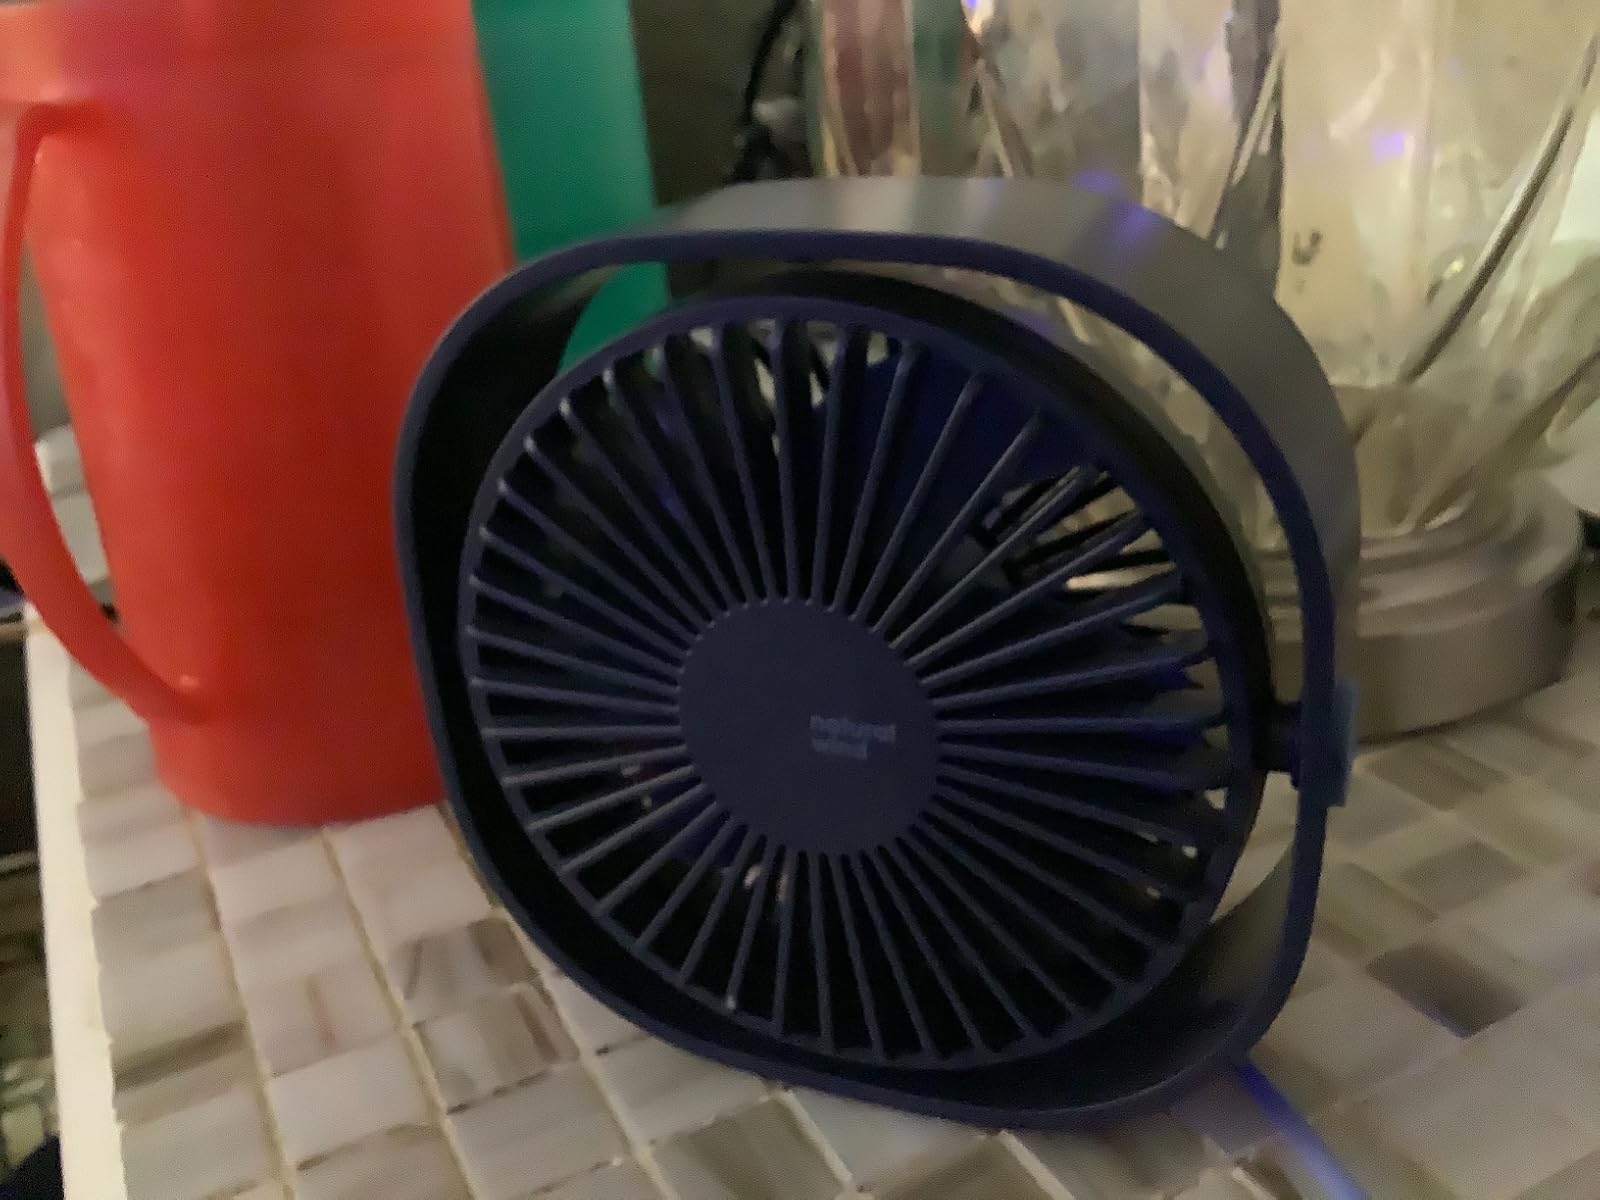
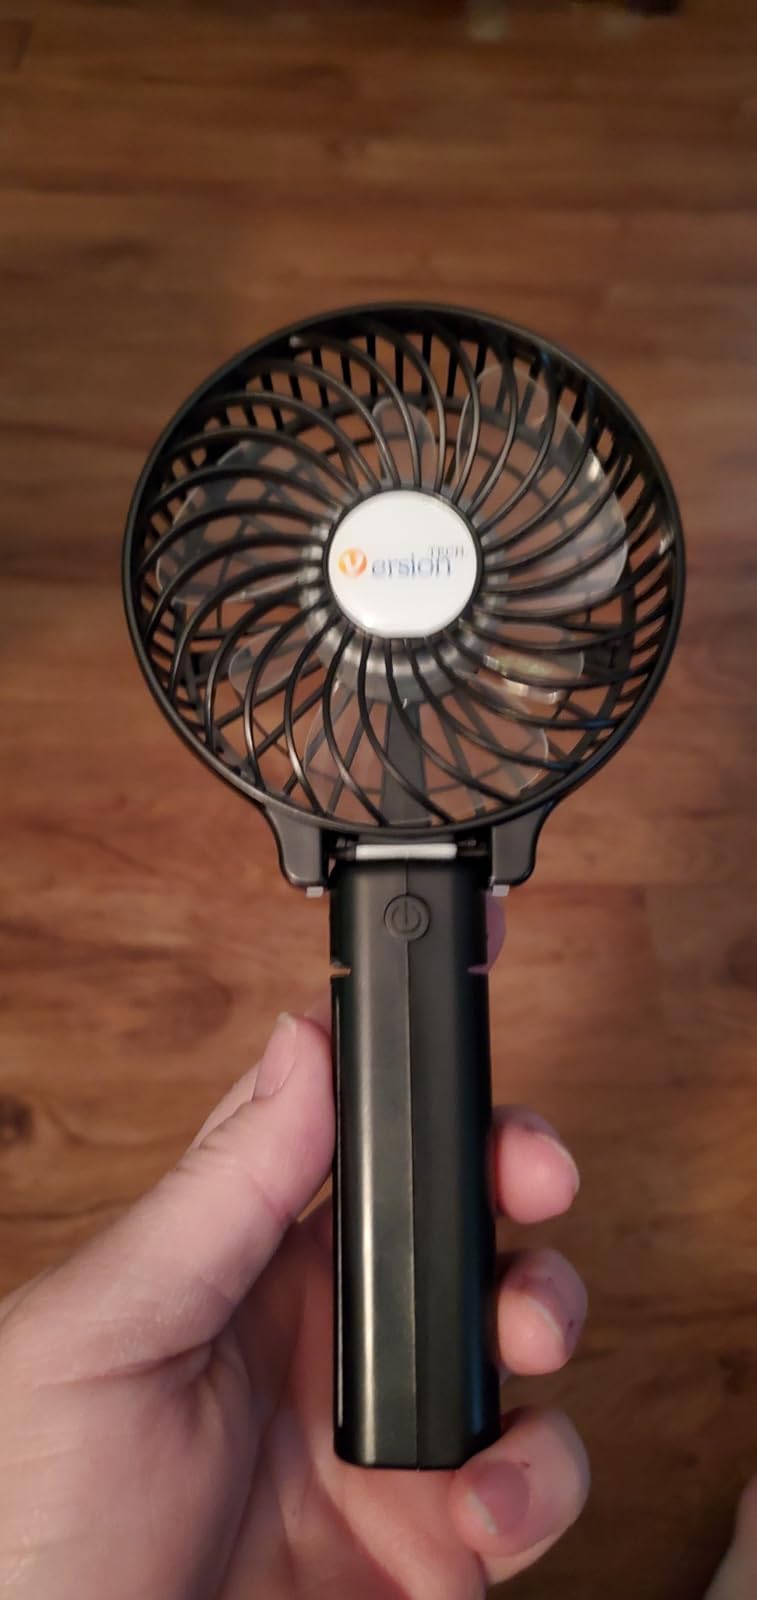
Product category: fan
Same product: no